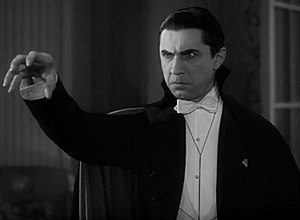
Vampyrfilm
Bela Lugosi i Dracula.
"Vampyrfilm er en filmgenre, der afbilder vampyrer. Genren har været stabil i filmbrancen siden stumfilmsæreaen. Den mest populære type i film er baseret fra Bram Stokers Dracula, hvor der er lavet over 170 versioner. Et andet, dog væsentlig mindre populært, udgangspunkt for fortolkningerne af vampyrer er ""Carmilla"" afSheridan Le Fanu. I 2005 havde Dracula været det merst populære emne i film blandt fiktive karakterer bortset fra Sherlock Holmes.